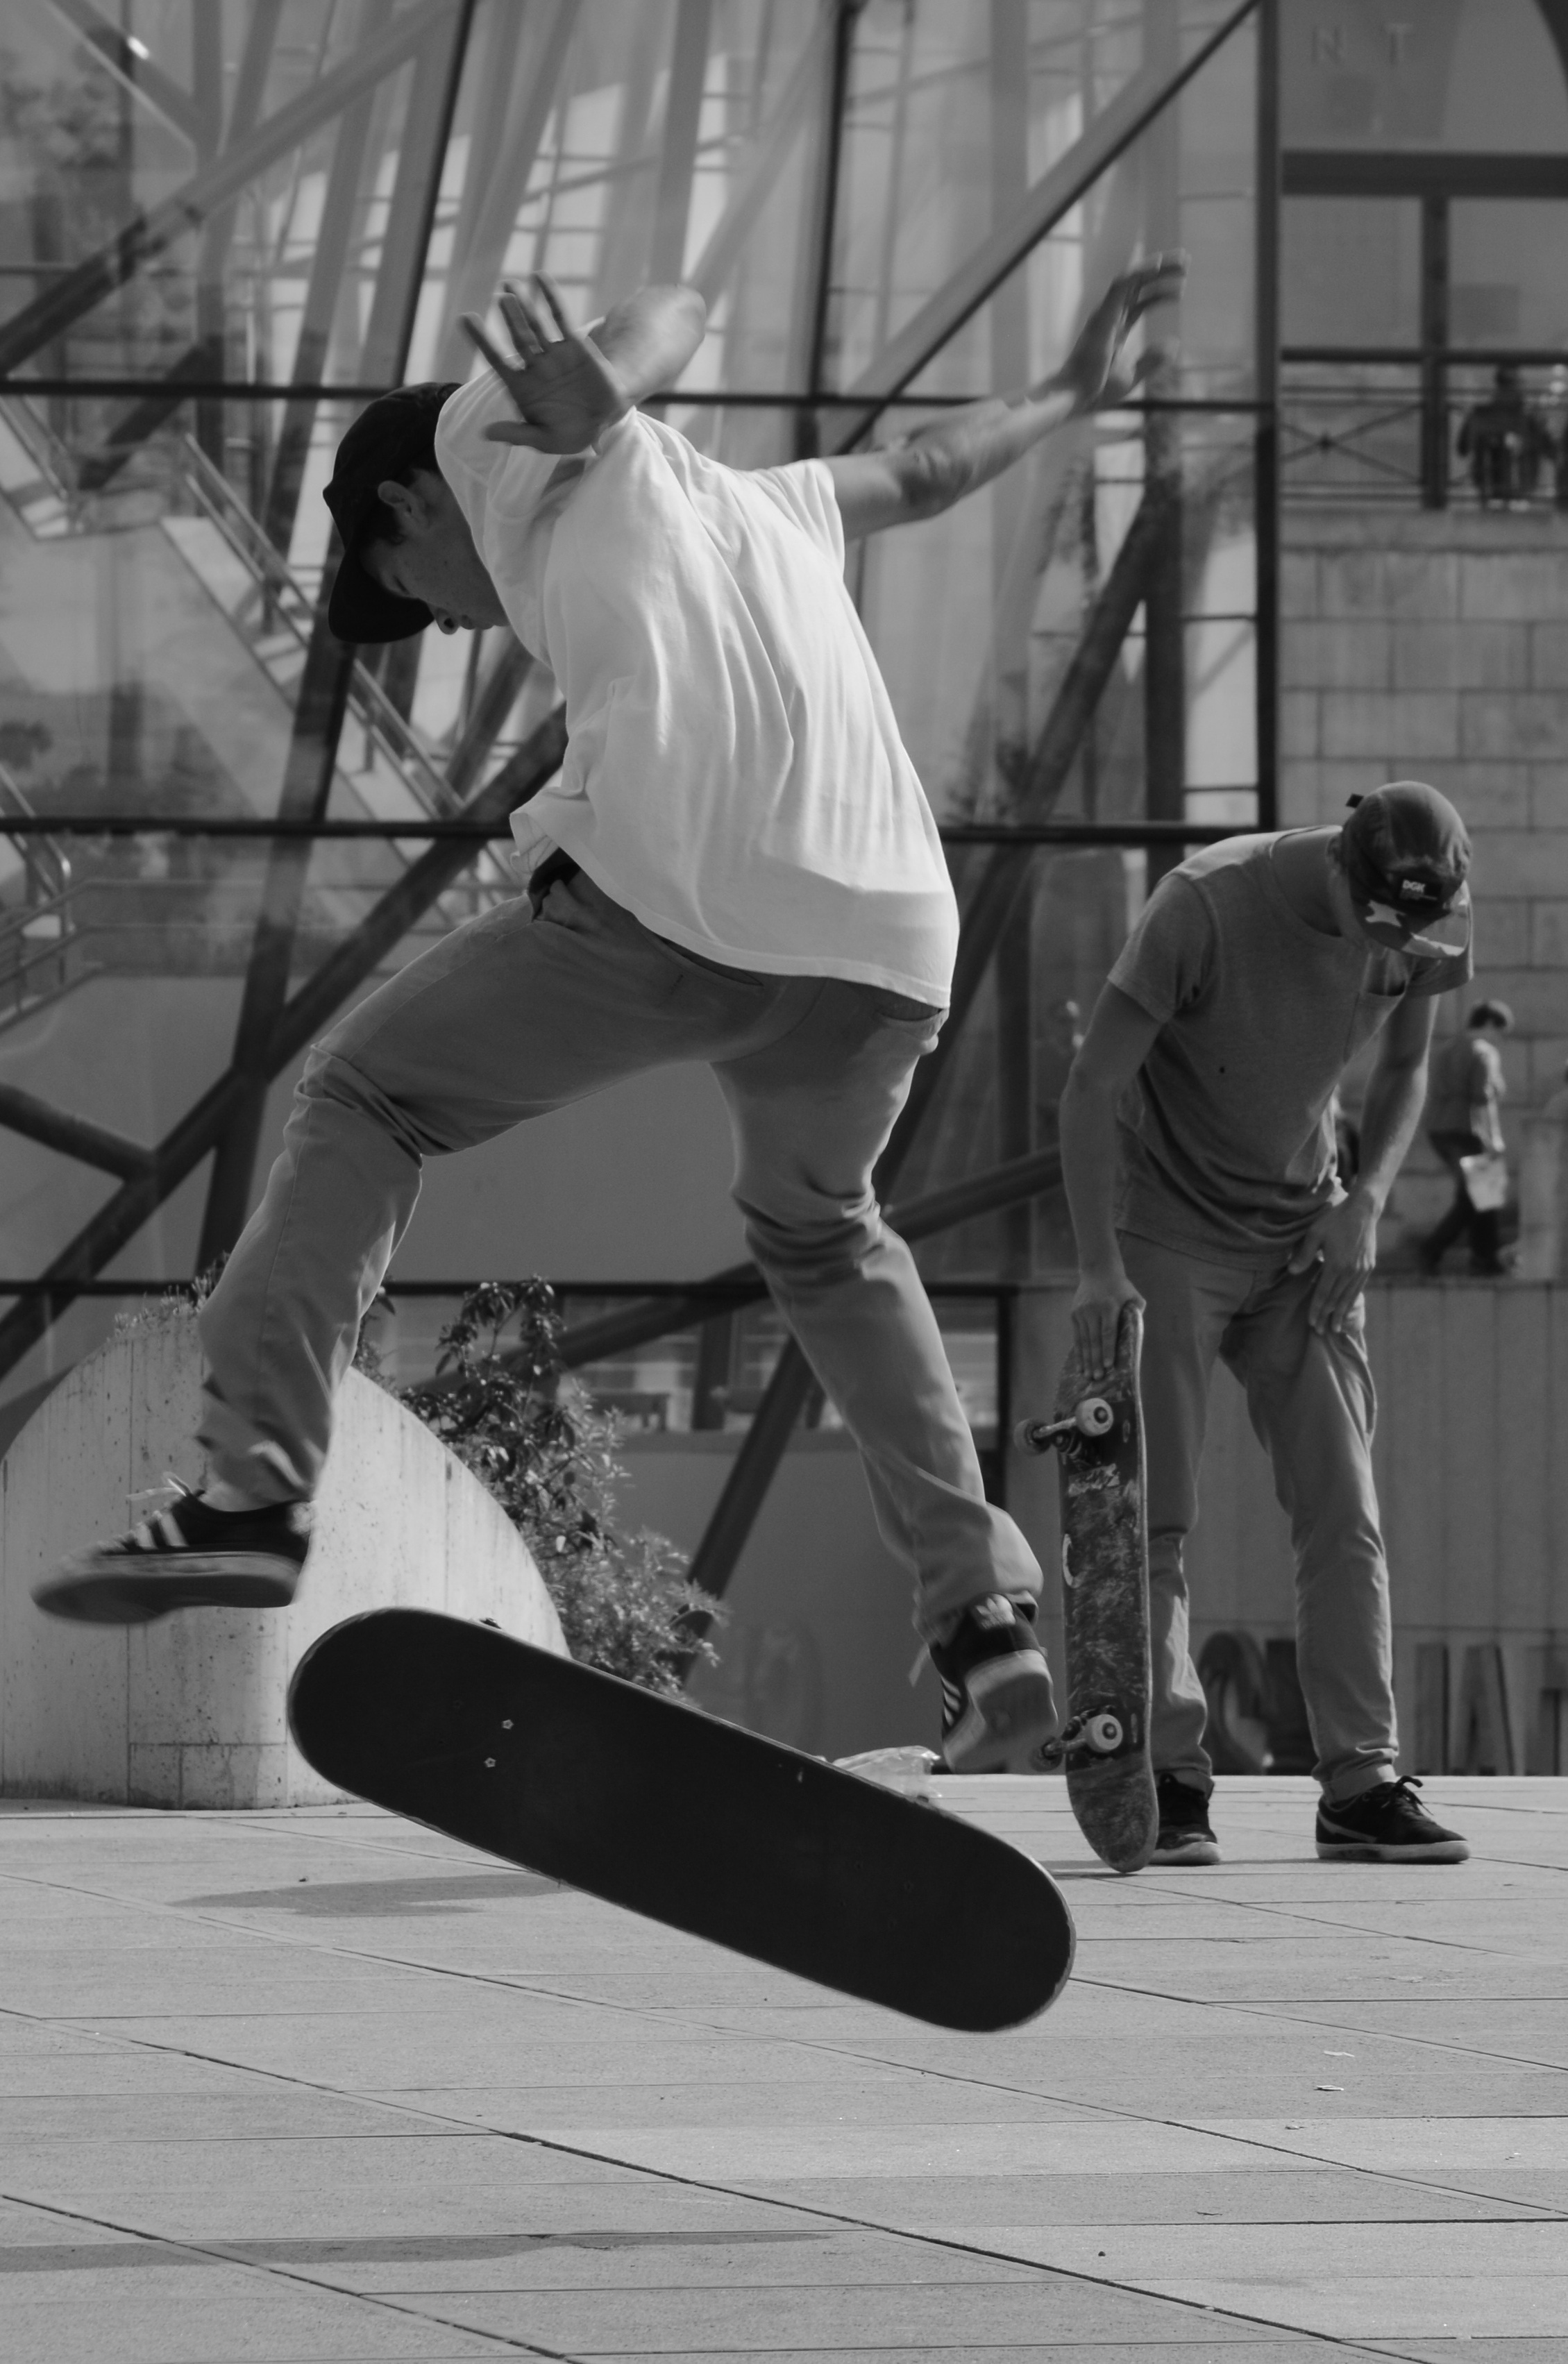
man, shoe, black and white, people, white, street, photography, skateboard, jump, black, monochrome, cool, infrastructure, skating, footwear, photograph, skater, spectacular, monochrome photography, human positions